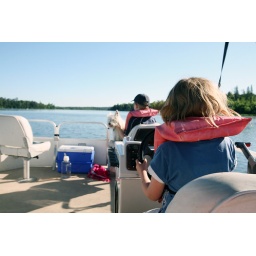
daughter driving son and dog around on pontoon boat on lake itasca (minnesota)